Victoria Embankment Gardens

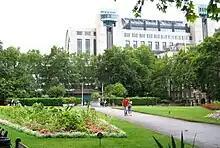
Victoria Embankment Gardens and Charing Cross railway station

The Victoria Embankment Gardens are a series of gardens on the north side of the River Thames between Blackfriars Bridge and Westminster Bridge in London.